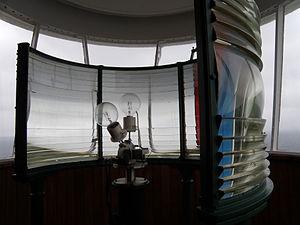
La lentille de Fresnel, ou lentille à échelons, est un type de lentille inventé par Augustin Fresnel en 1822 pour remplacer les miroirs utilisés dans l'éclairage des phares de signalisation marine qui absorbaient jusqu'à 50 % du flux lumineux. C'est une lentille plan-convexe découpée de sections annulaires concentriques optimisées pour alléger l'élément.